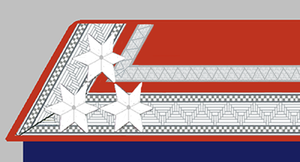
K.u.k. Stabsfeldwebel (Adjutant) col rouge cerise. Insignie du grade en service de 1914 á 1918.
Les forces terrestres impériale et royale était la force terrestre de l'empire d'Autriche-Hongrie, de 1867 à la chute de l'empire en 1918.